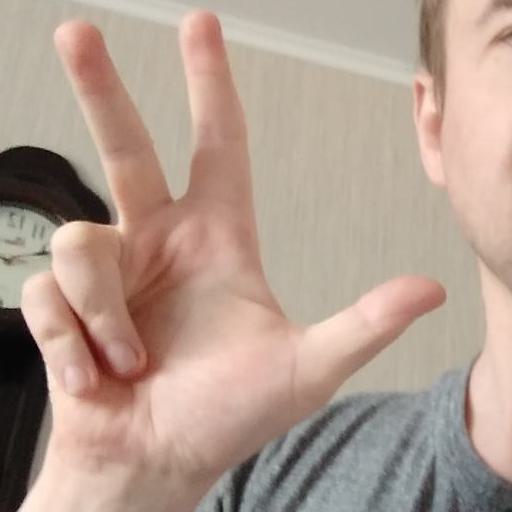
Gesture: three2